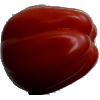
Label: tomato_heart